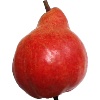
Label: Pear Red 1